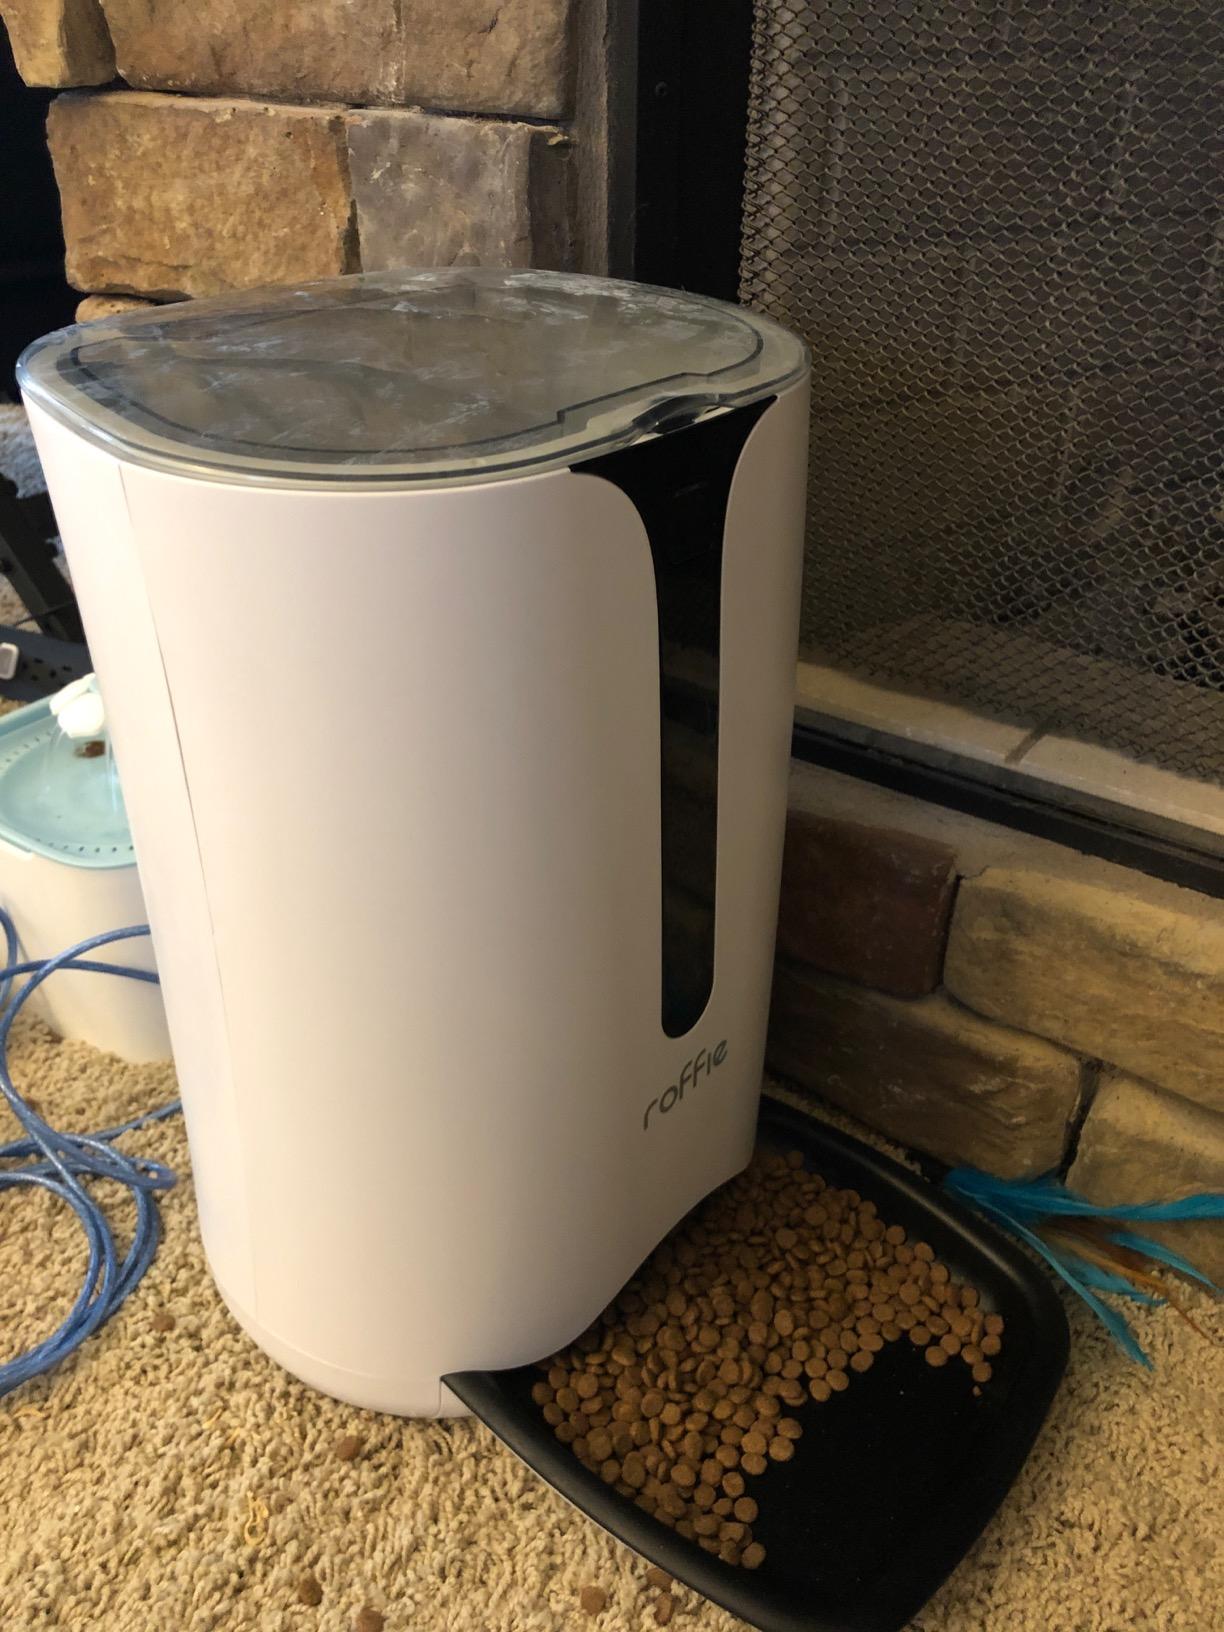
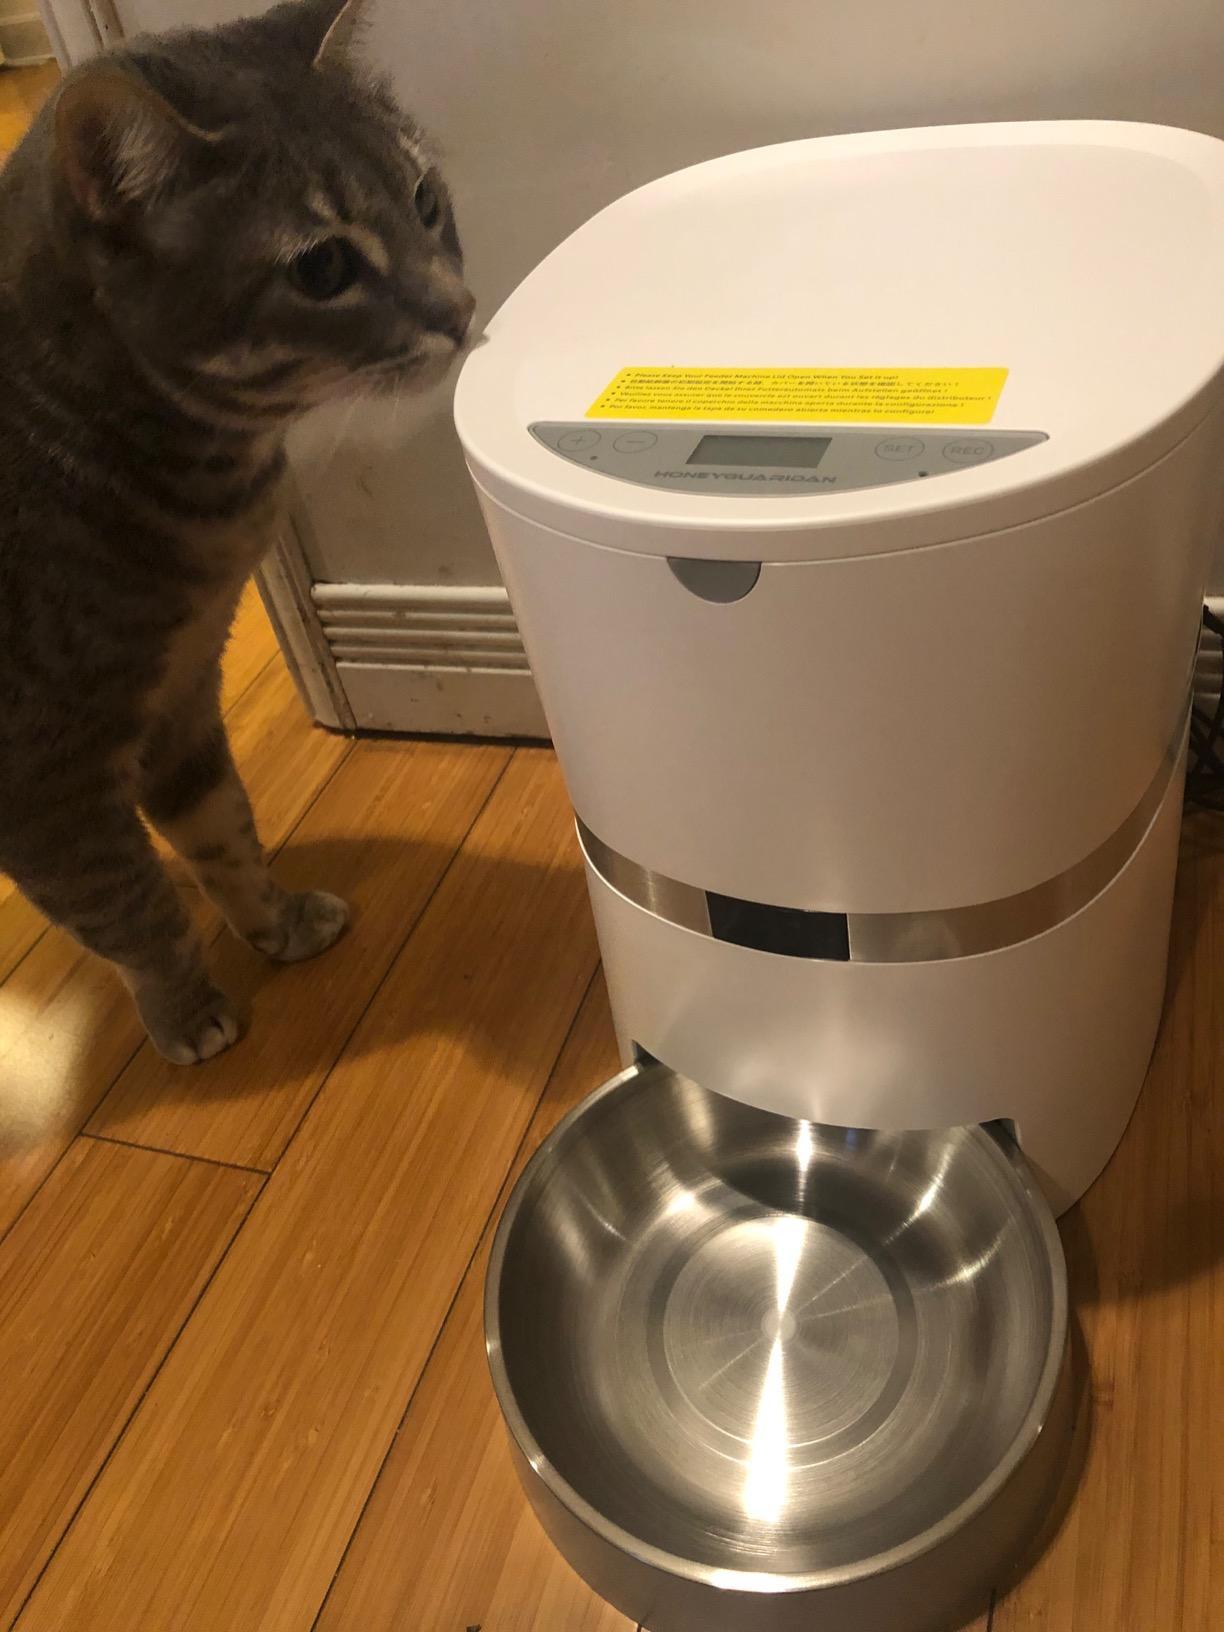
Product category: items_feeder
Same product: no